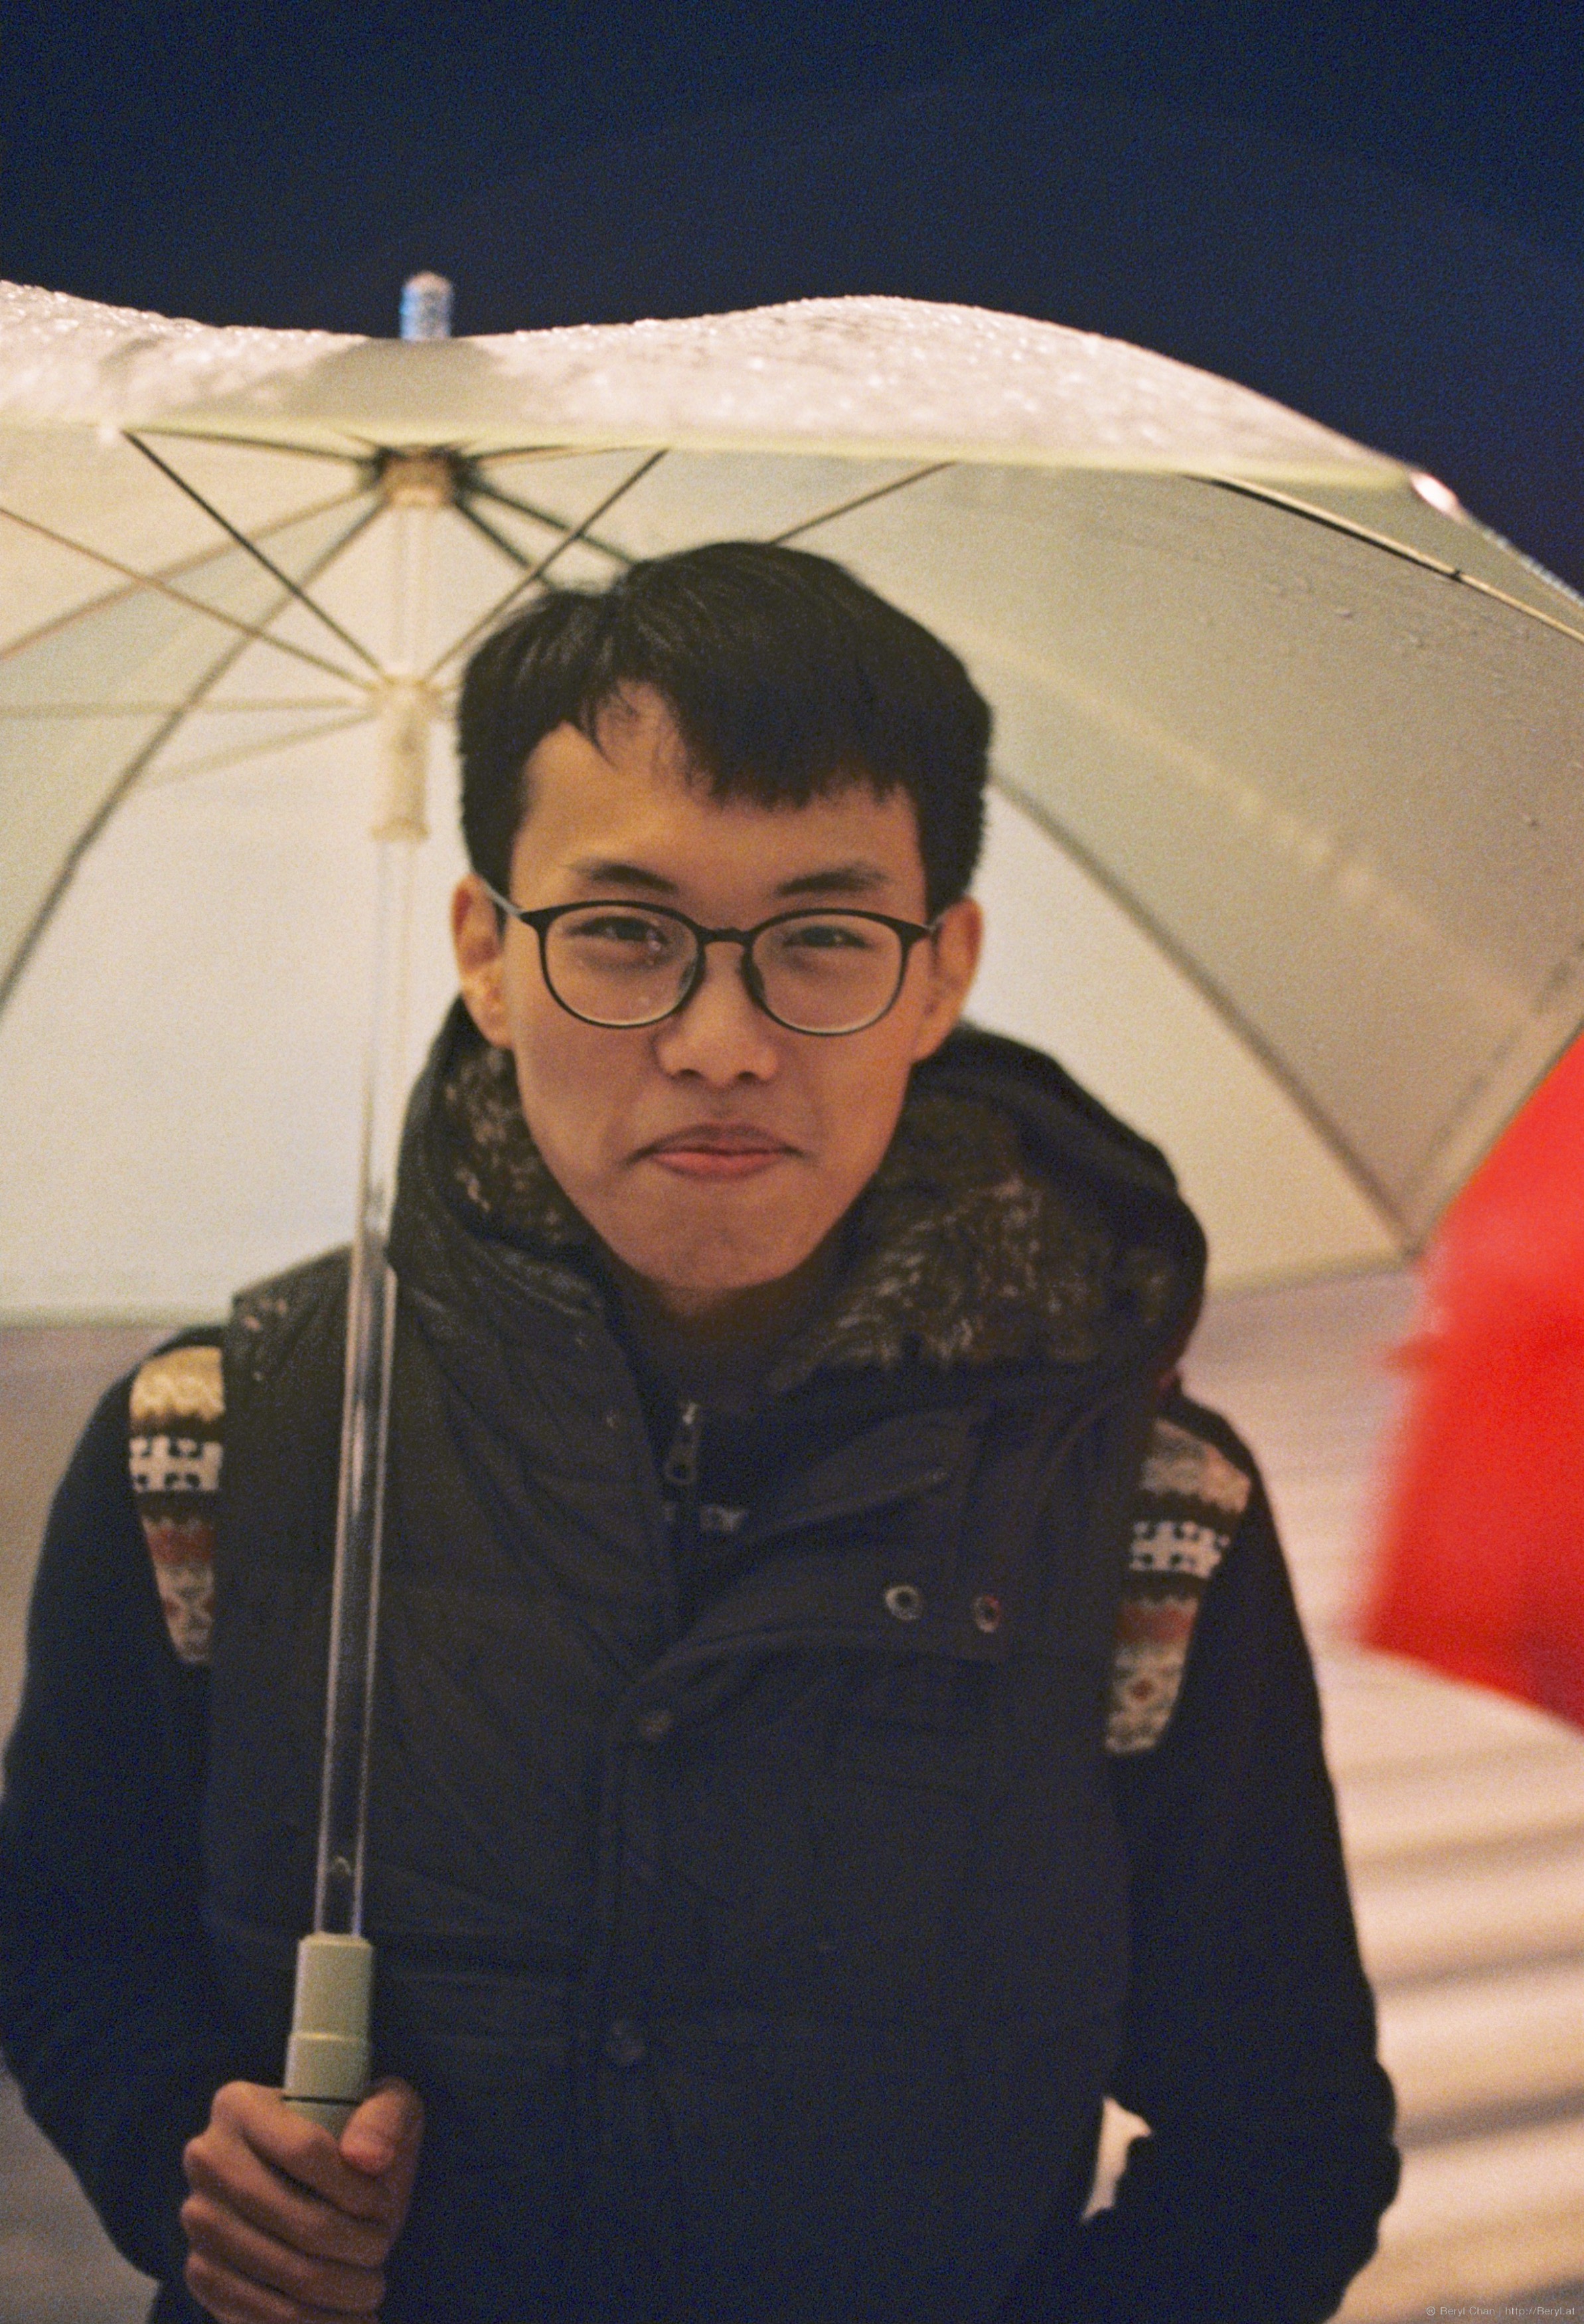
apple, people, photography, vintage, film, analog, fujifilm, chinese, nikon, 50mm, glasses, canton, nikkor, china, documentary, nikonf3, guangzhou, applestore, opening, fujifilmsuperiaxtra800